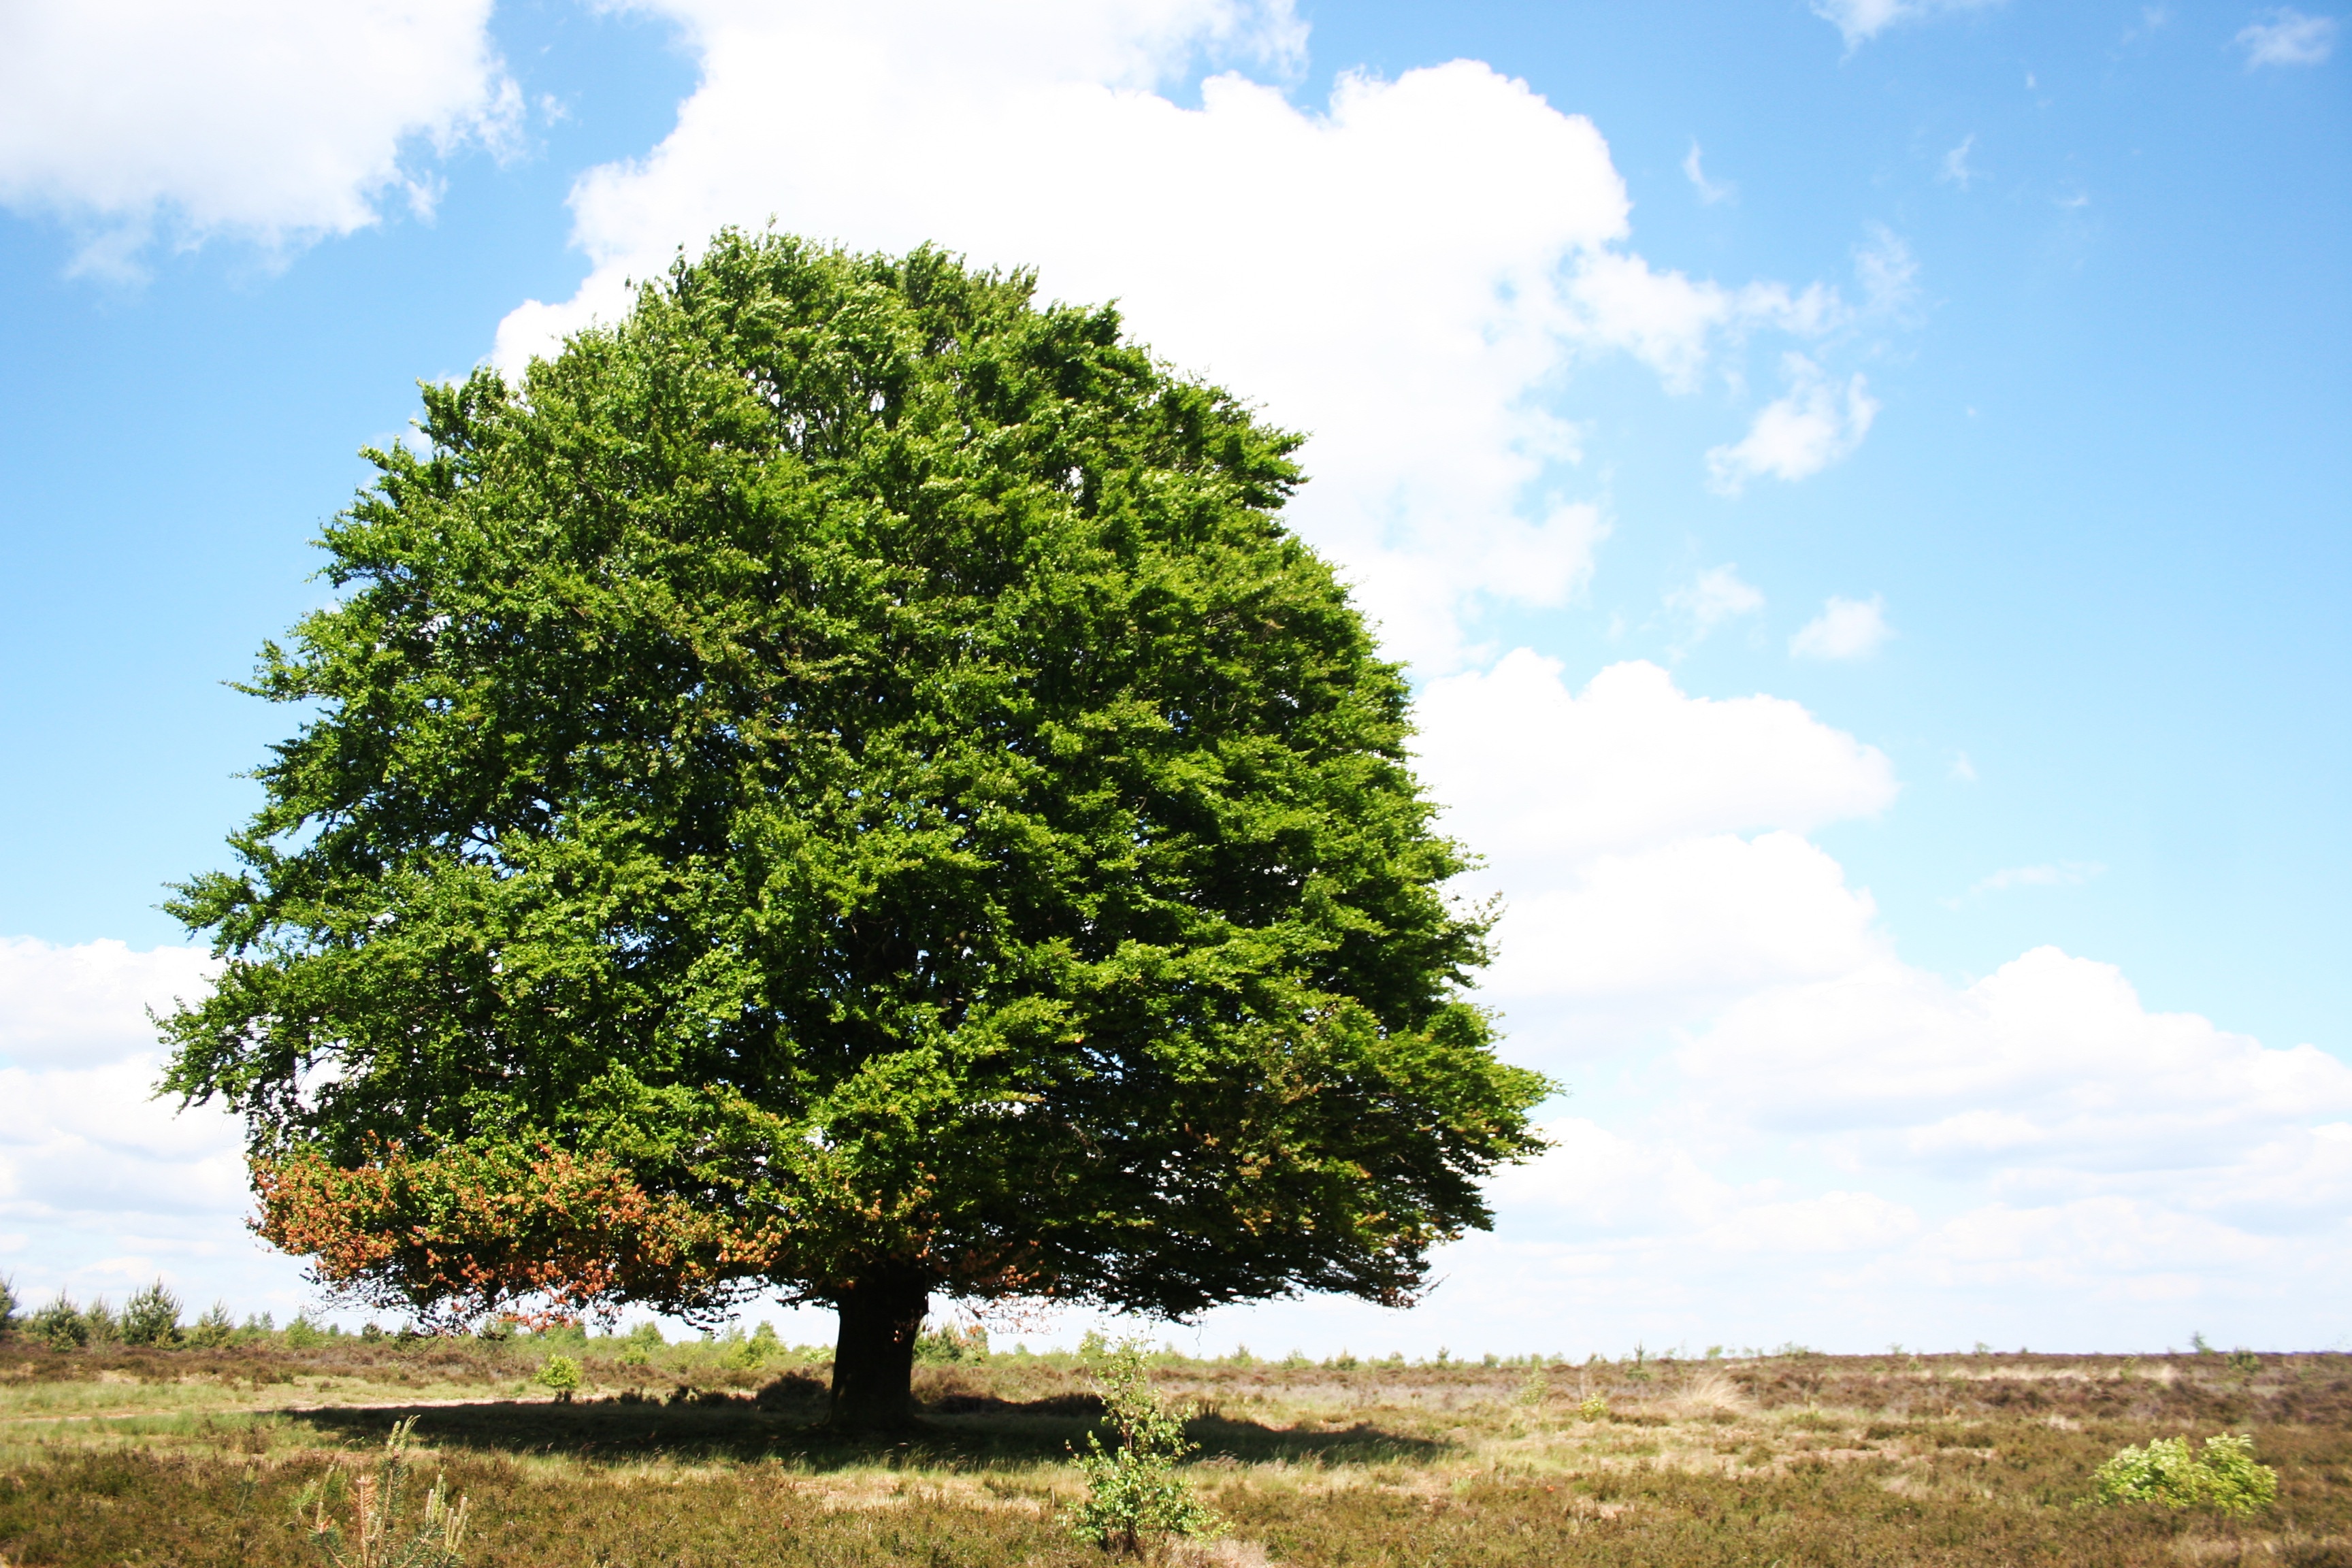
landscape, tree, nature, growth, plant, summer, lonely, trees, netherlands, shrub, deciduous, oak, grove, ecosystem, flowering plant, woody plant, land plant, plane tree family